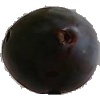
Label: Plum 3